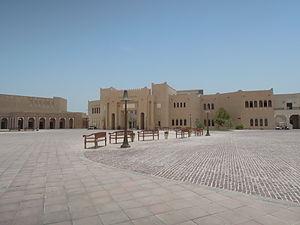
Katara est un village culturel situé à Doha, au Qatar, ouvert à partir de 2010.